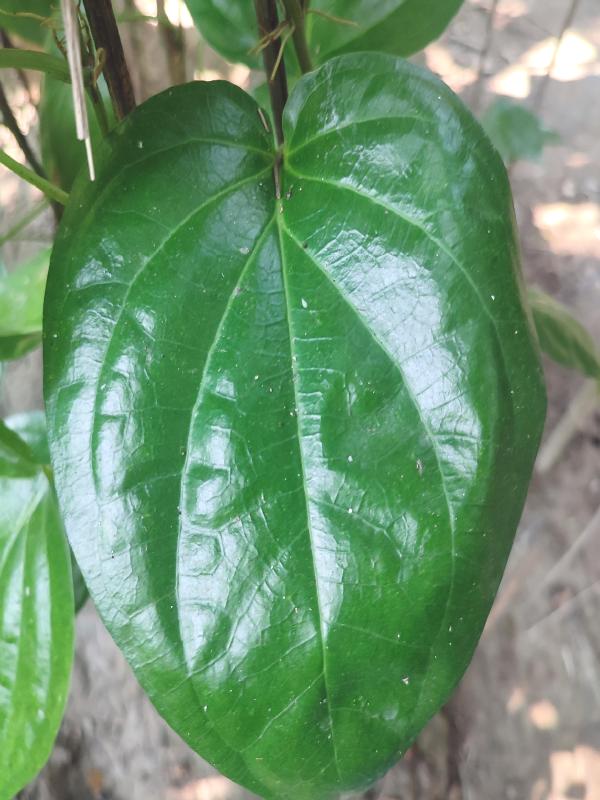
Label: Healthy_Leaf